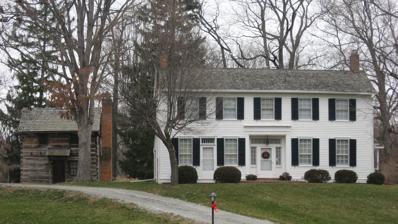
Building: John Kinzer House
Country: United States of America
Year built: 1840
United States historic place John Kinzer House U.S. National Register of Historic Places The house in 2012 Show map of Indiana Show map of the United States Nearest city Carmel, Indiana Coordinates 39°58′44″N 86°06′32″W / 39.97889°N 86.10889°W / 39.97889; -86.10889 ( John Kinzer House ) Area 2 acres (0.81 ha) Built 1840 ( 1840 ) Built by John D. Kinzer Architectural style Federal NRHP reference No. 75000020 Added to NRHP September 5, 1975 The John Kinzer House is a historic house in Carmel, Indiana . It was built in the 1840s by John D. Kinzer, a settler who lived here with his wife and their seven children. Kinzer purchased the land from the federal government and initially built a much more modest cabin which still stands next to the main house; the cabin was built in 1828. The main house was designed in the Federal architectural style , with two stories and two chimneys. It has been listed on the National Register of Historic Places since September 5, 1975. References